Sunnyside (1919 film)

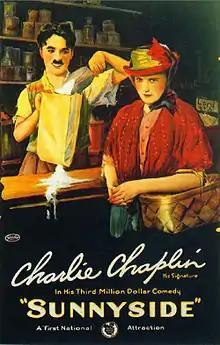
Film poster

Sunnyside is a 1919 American short silent film written by, directed by and starring Charlie Chaplin. It was his third film for First National Pictures.